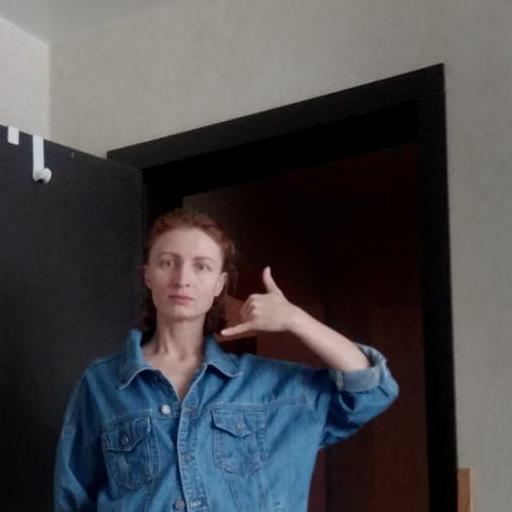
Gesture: call